Tefta Tashko-Koço

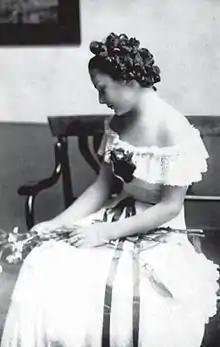
Tefta Tashko-Koço in the 1930s

Tefta Tashko-Koço (2 November 191022 December 1947) was an Albanian singer and soprano. She was a leading figure in the regional music industry and is considered one of the most influential personalities of the 20th century in the Albanian-speaking world.